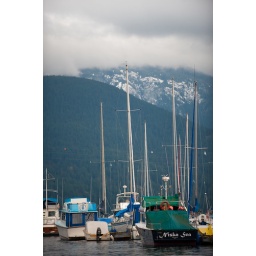
Small ships moored in Deep Cove, British Columbia with mist covered mountains in the background.